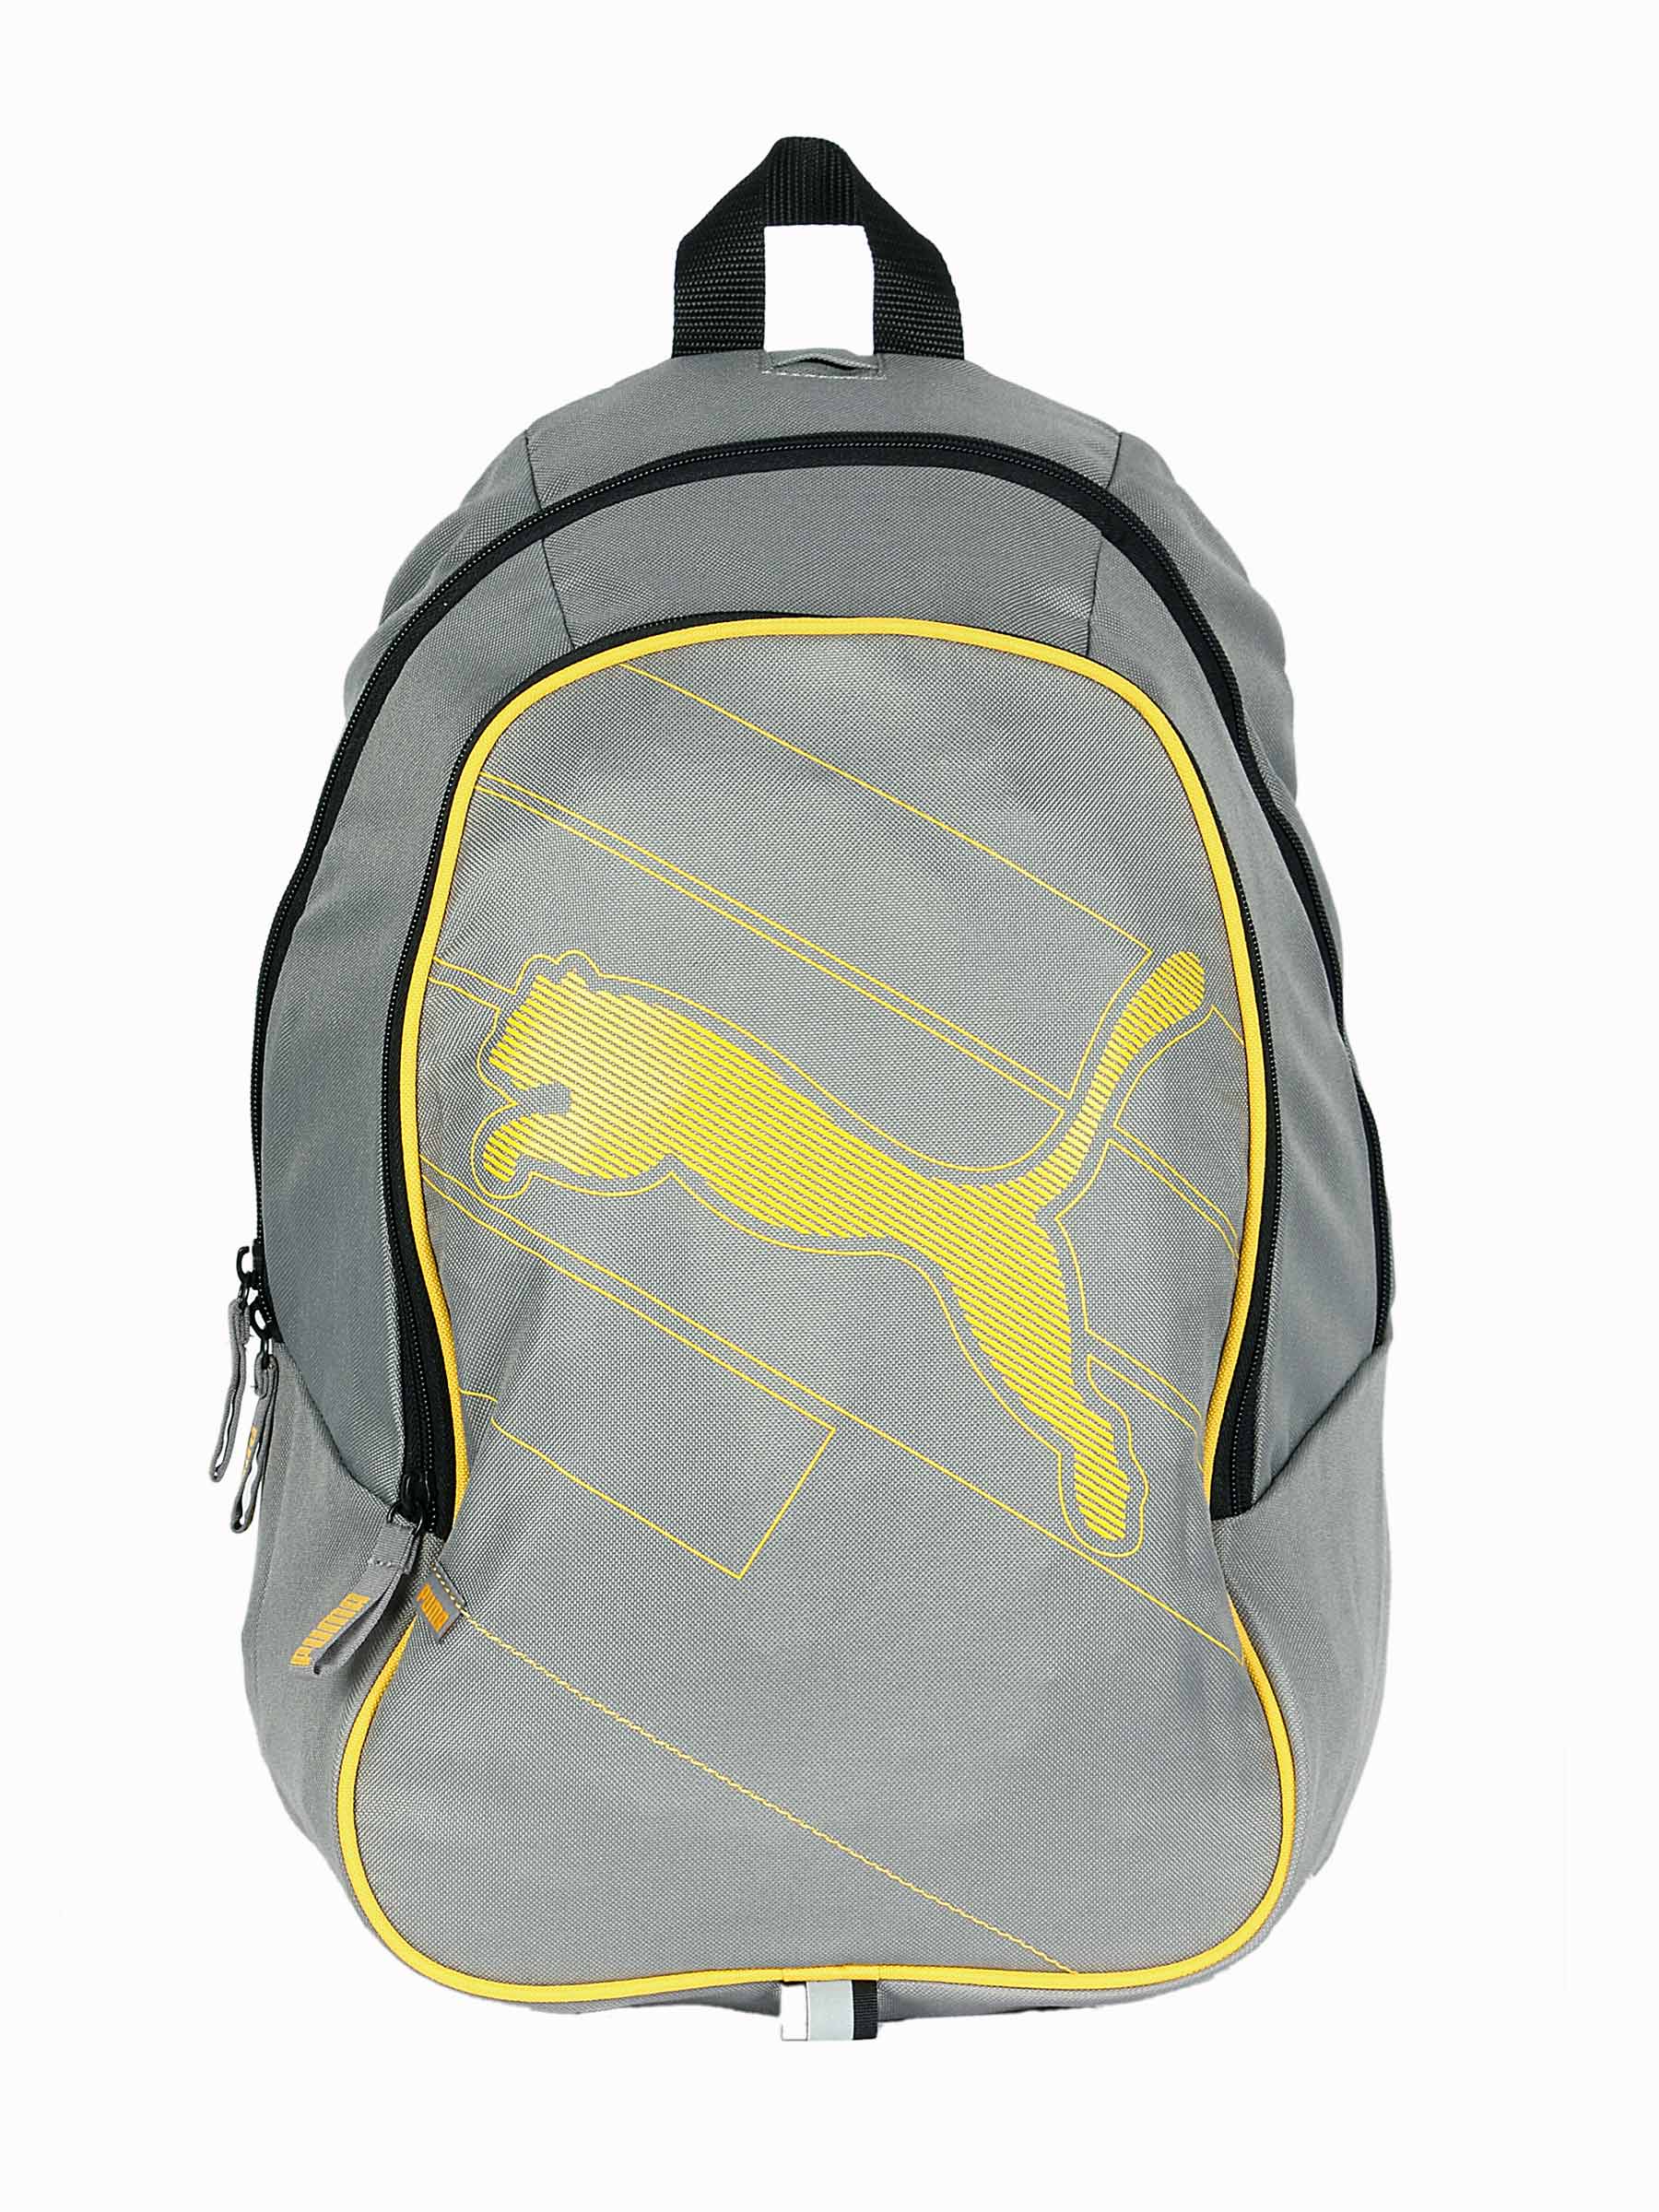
Puma Unisex Echo Grey Backpacks
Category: Accessories / Bags / Backpacks
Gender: Unisex
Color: Grey
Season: Fall 2011
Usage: Casual